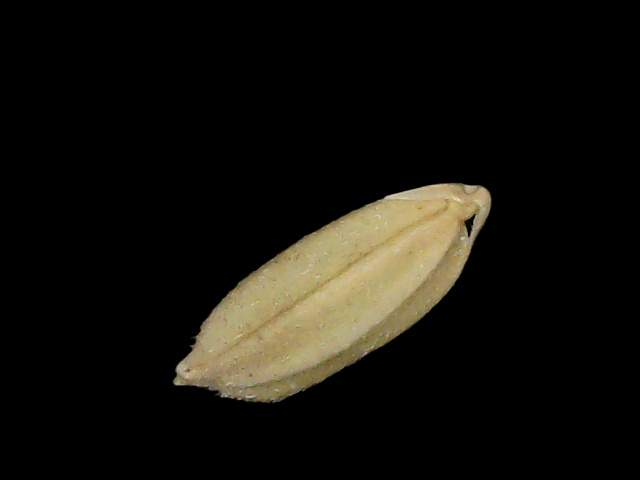
Rice variety: Bd52